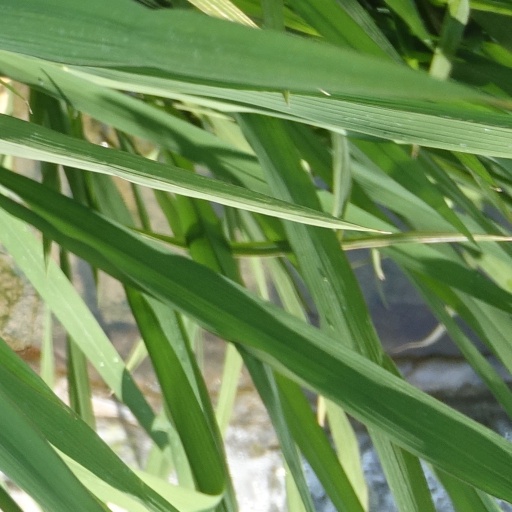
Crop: rice